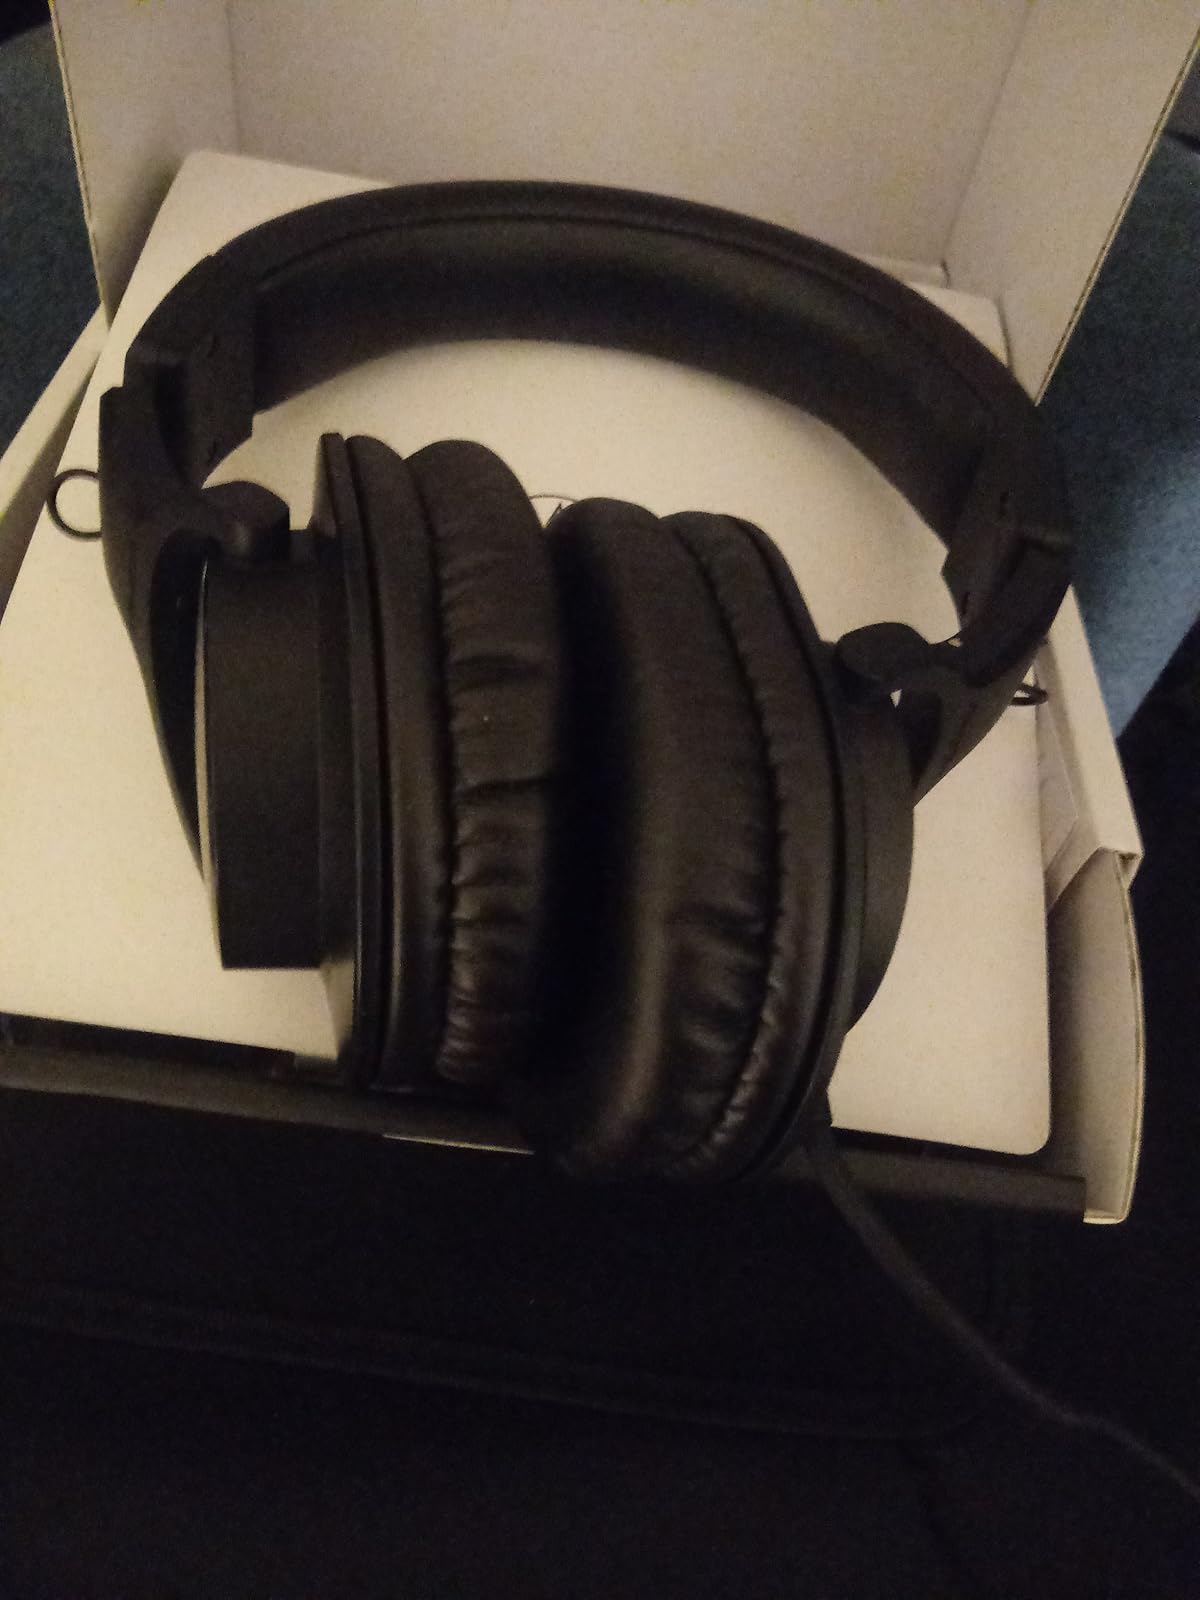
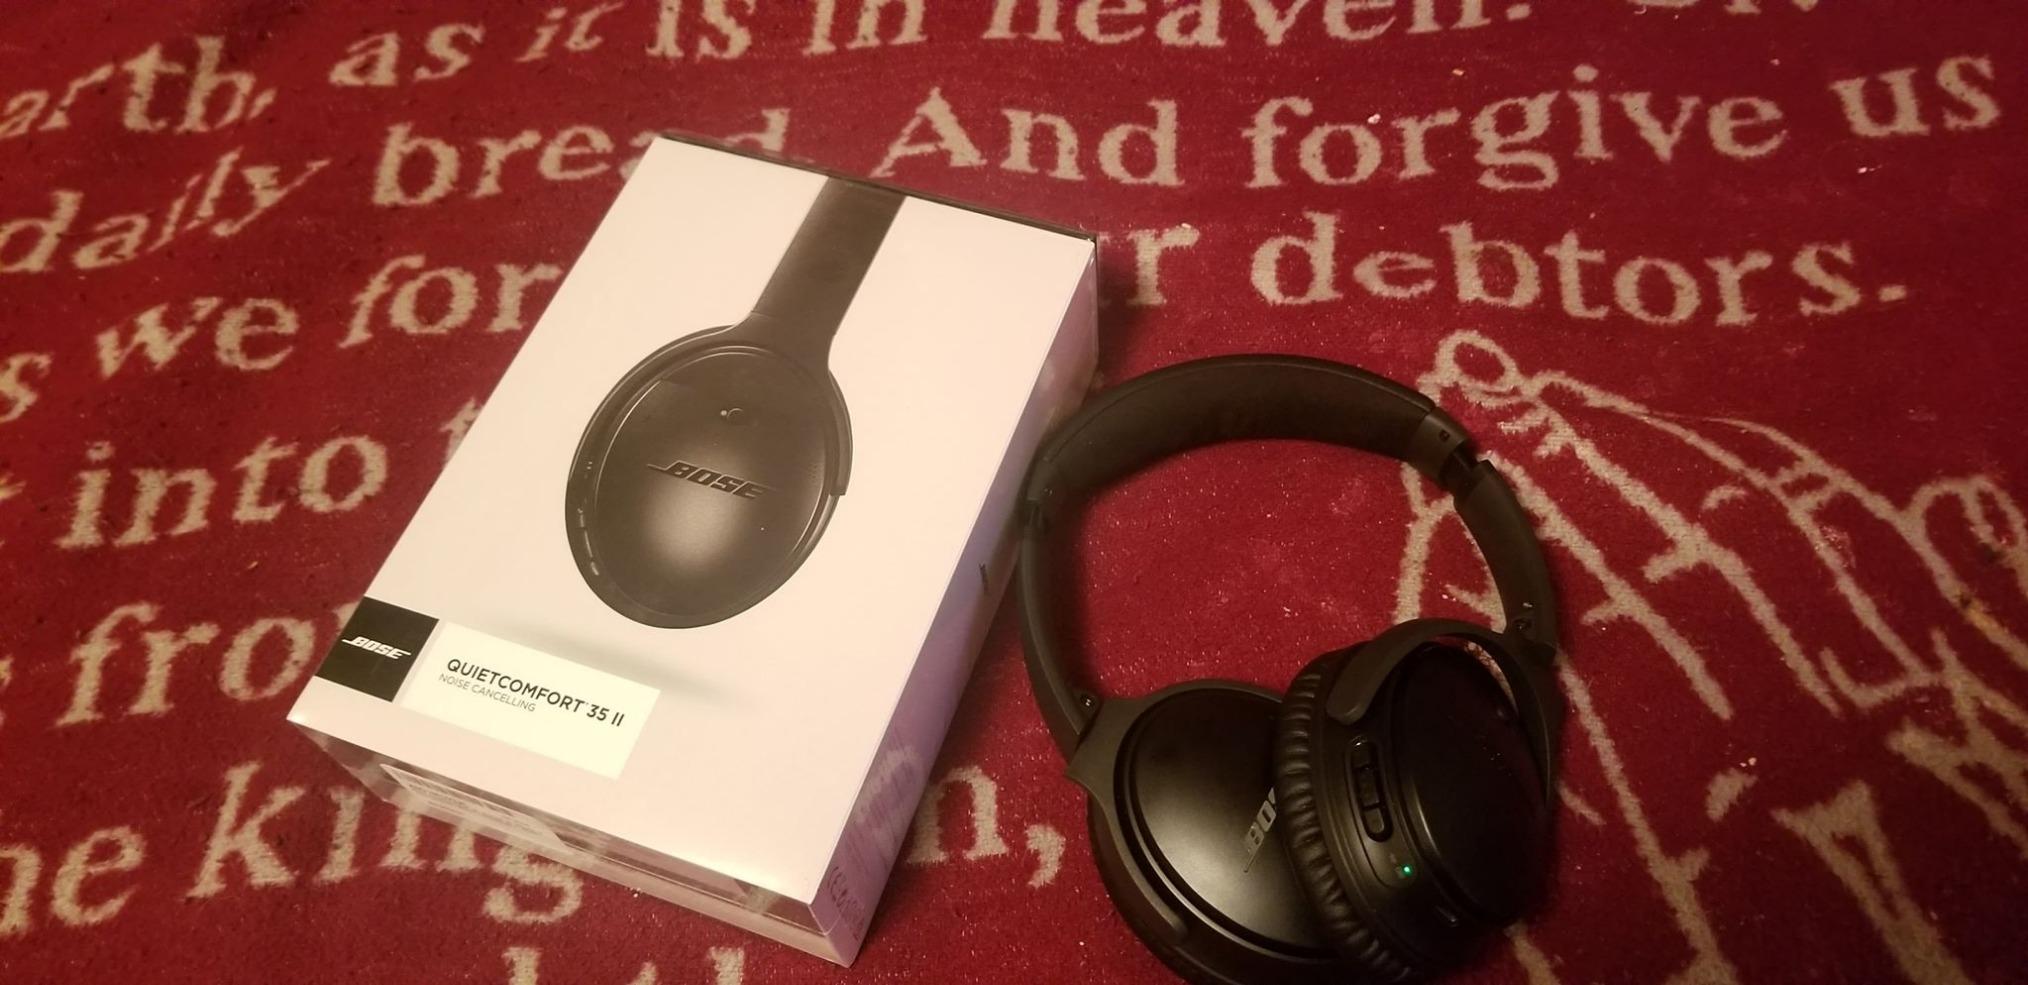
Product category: headphones
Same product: no